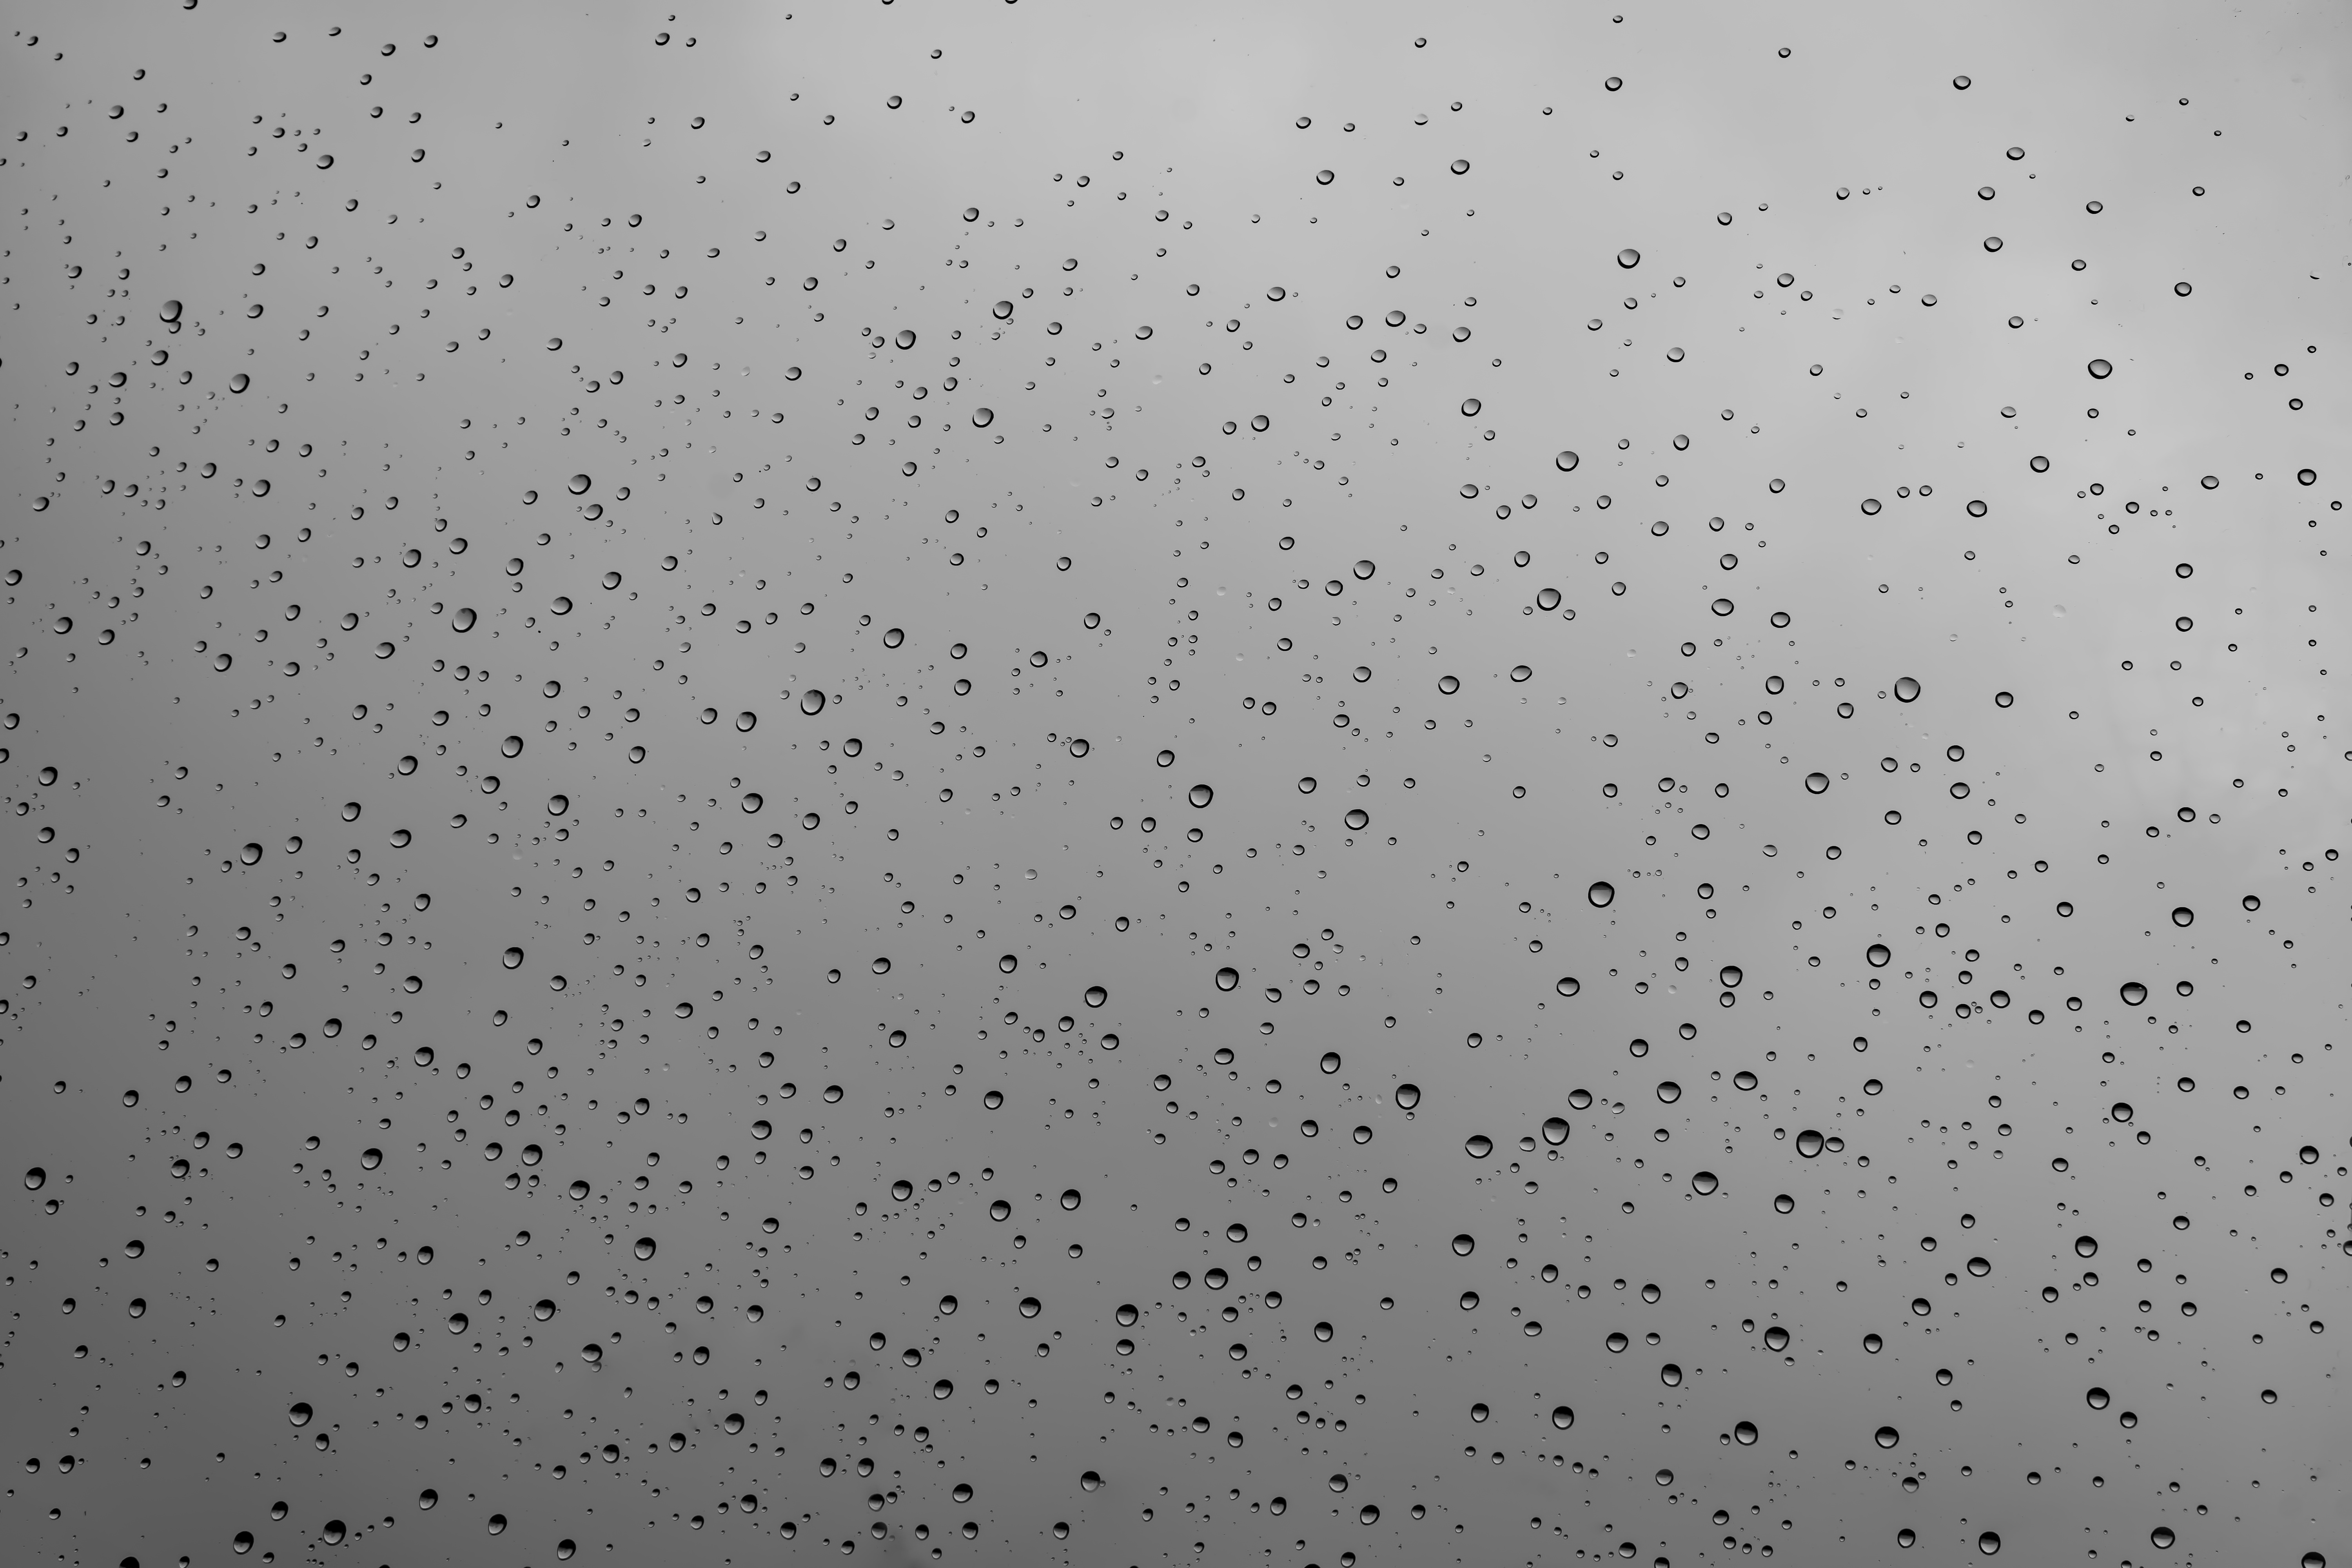
black and white, sky, flock, monochrome photography, monochrome, bird migration, water, animal migration